March of the Volunteers

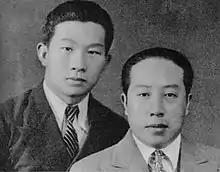
Nie Er "(left)" and Tian Han "(right)", photographed in Shanghai in 1933

The lyrics of the "March of the Volunteers", also formally known as the National Anthem of the People's Republic of China, were composed by Tian Han in 1934 as two stanzas in his poem "The Great Wall", intended either for a play he was working on at the time or as part of the script for Diantong's upcoming film "Children of Troubled Times". It first appeared in the film.